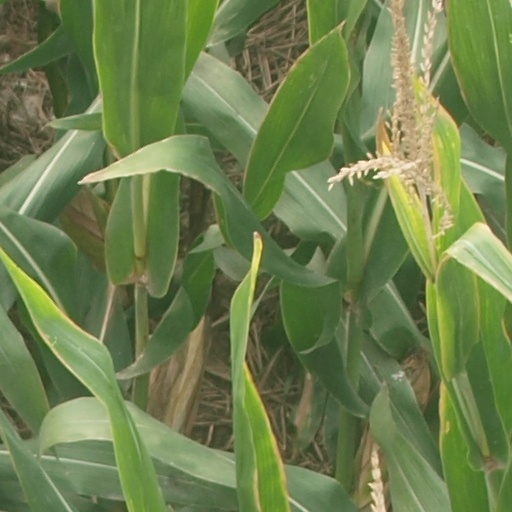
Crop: maize; corn